Eight-Eight Fleet

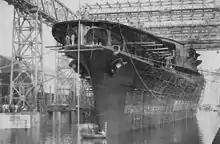
"Akagi" (A former Japanese battlecruiser converted to an aircraft carrier) being relaunched in April 1925.

So great was the difference in capability between this generation of ships and those of five years previously that the "Eight-Eight Fleet" plan was restarted: "Nagato" was now regarded as Ship No.1 in the new project, and planners now began to write off the older battleships and battlecruisers. On this revised basis the Navy was back down to a "Four-Four Fleet".